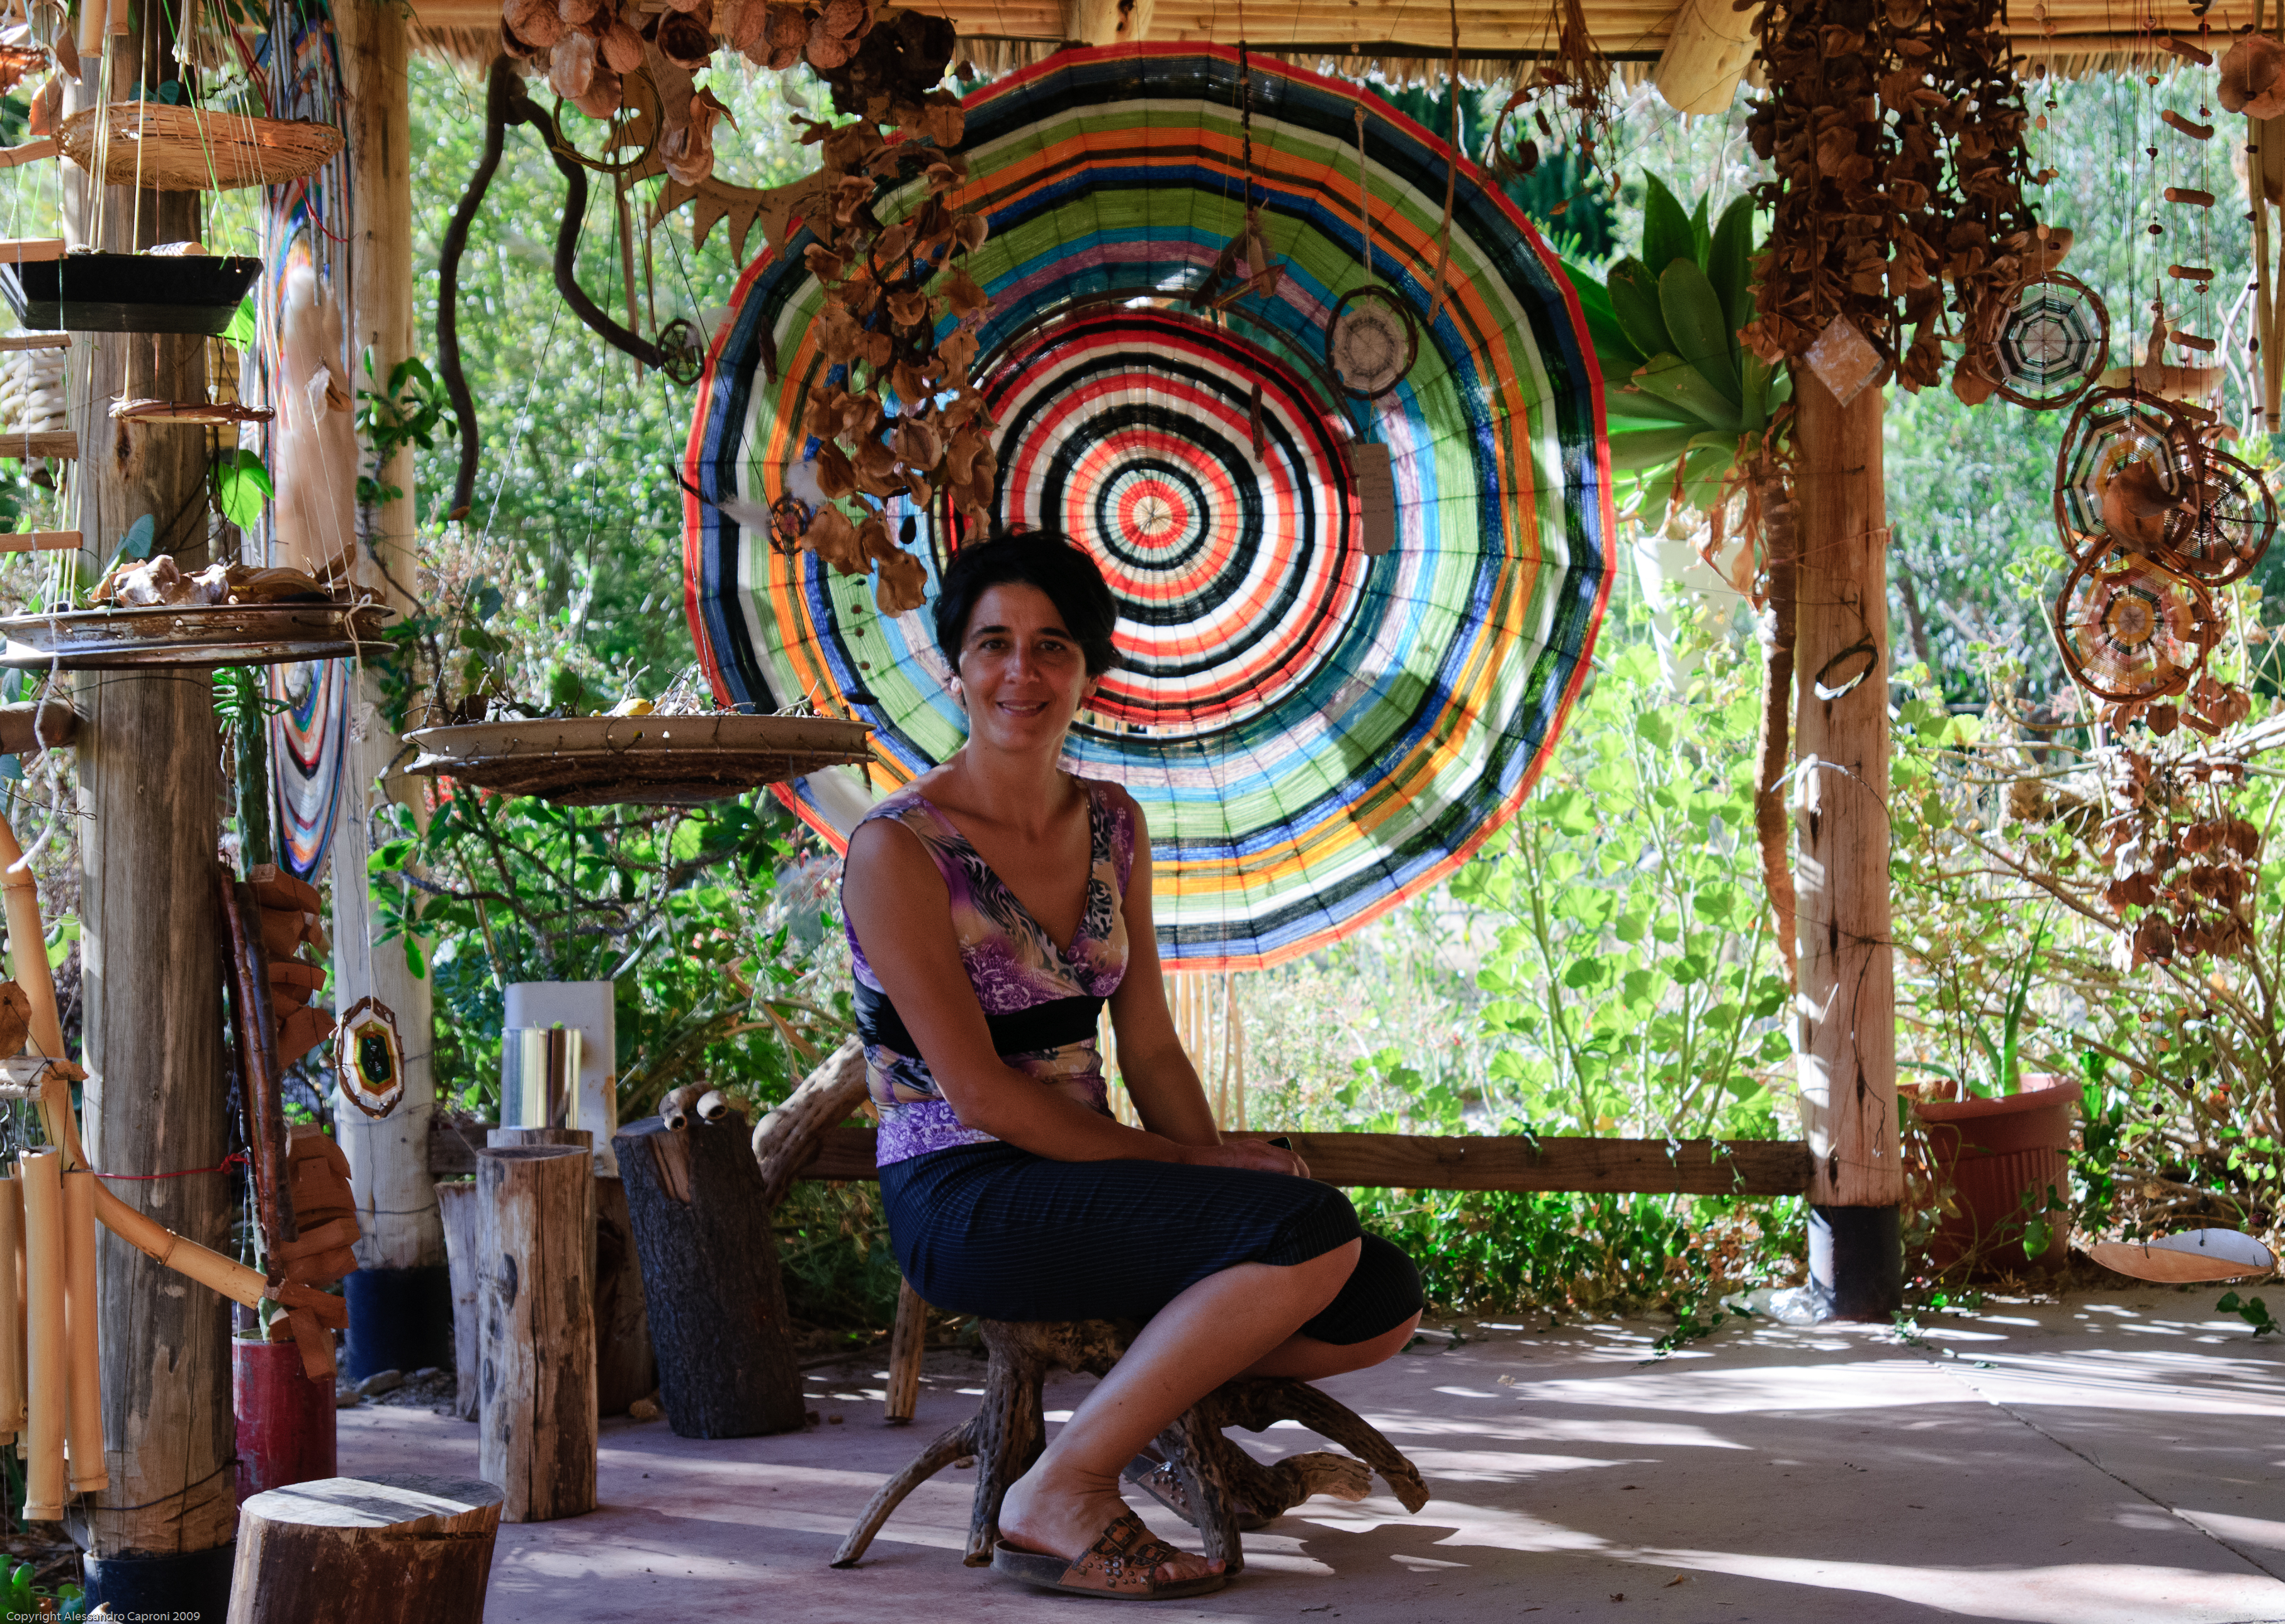
vacation, color, nikon, chile, art, temple, laserena, d300